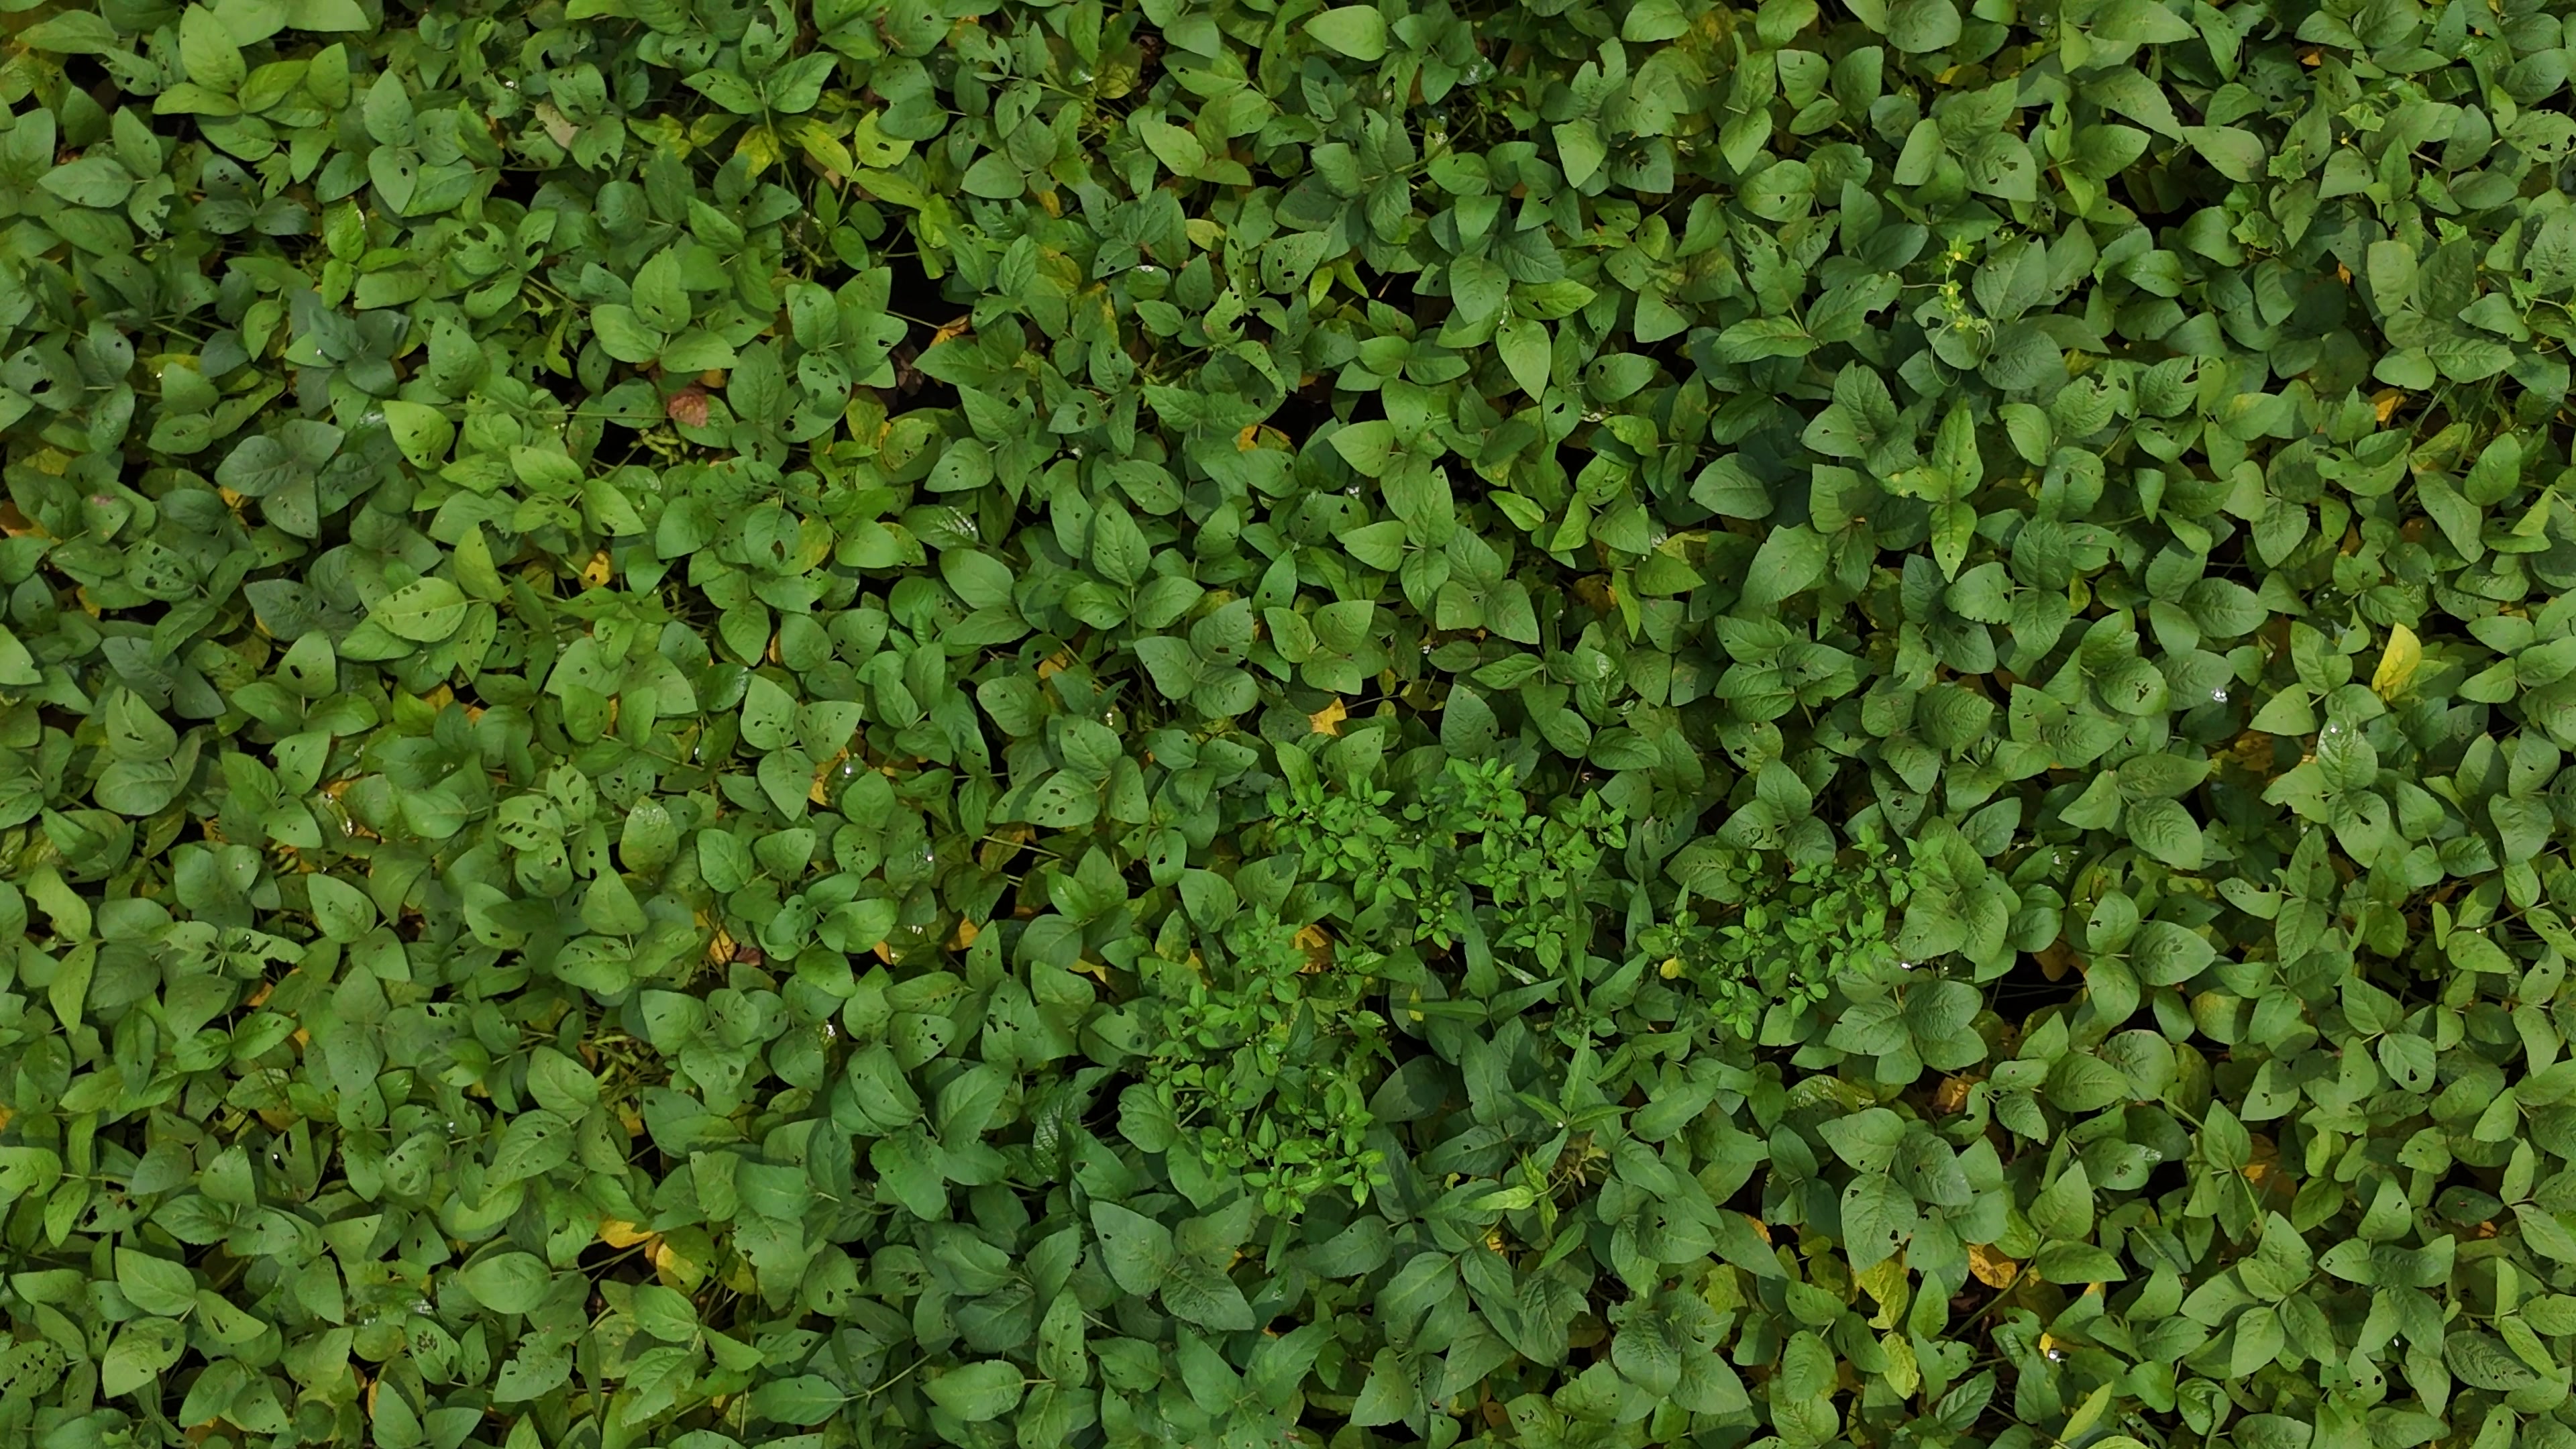
Label: Mosaic